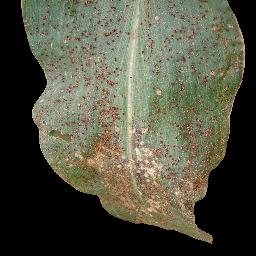
Label: Corn___Common_rust